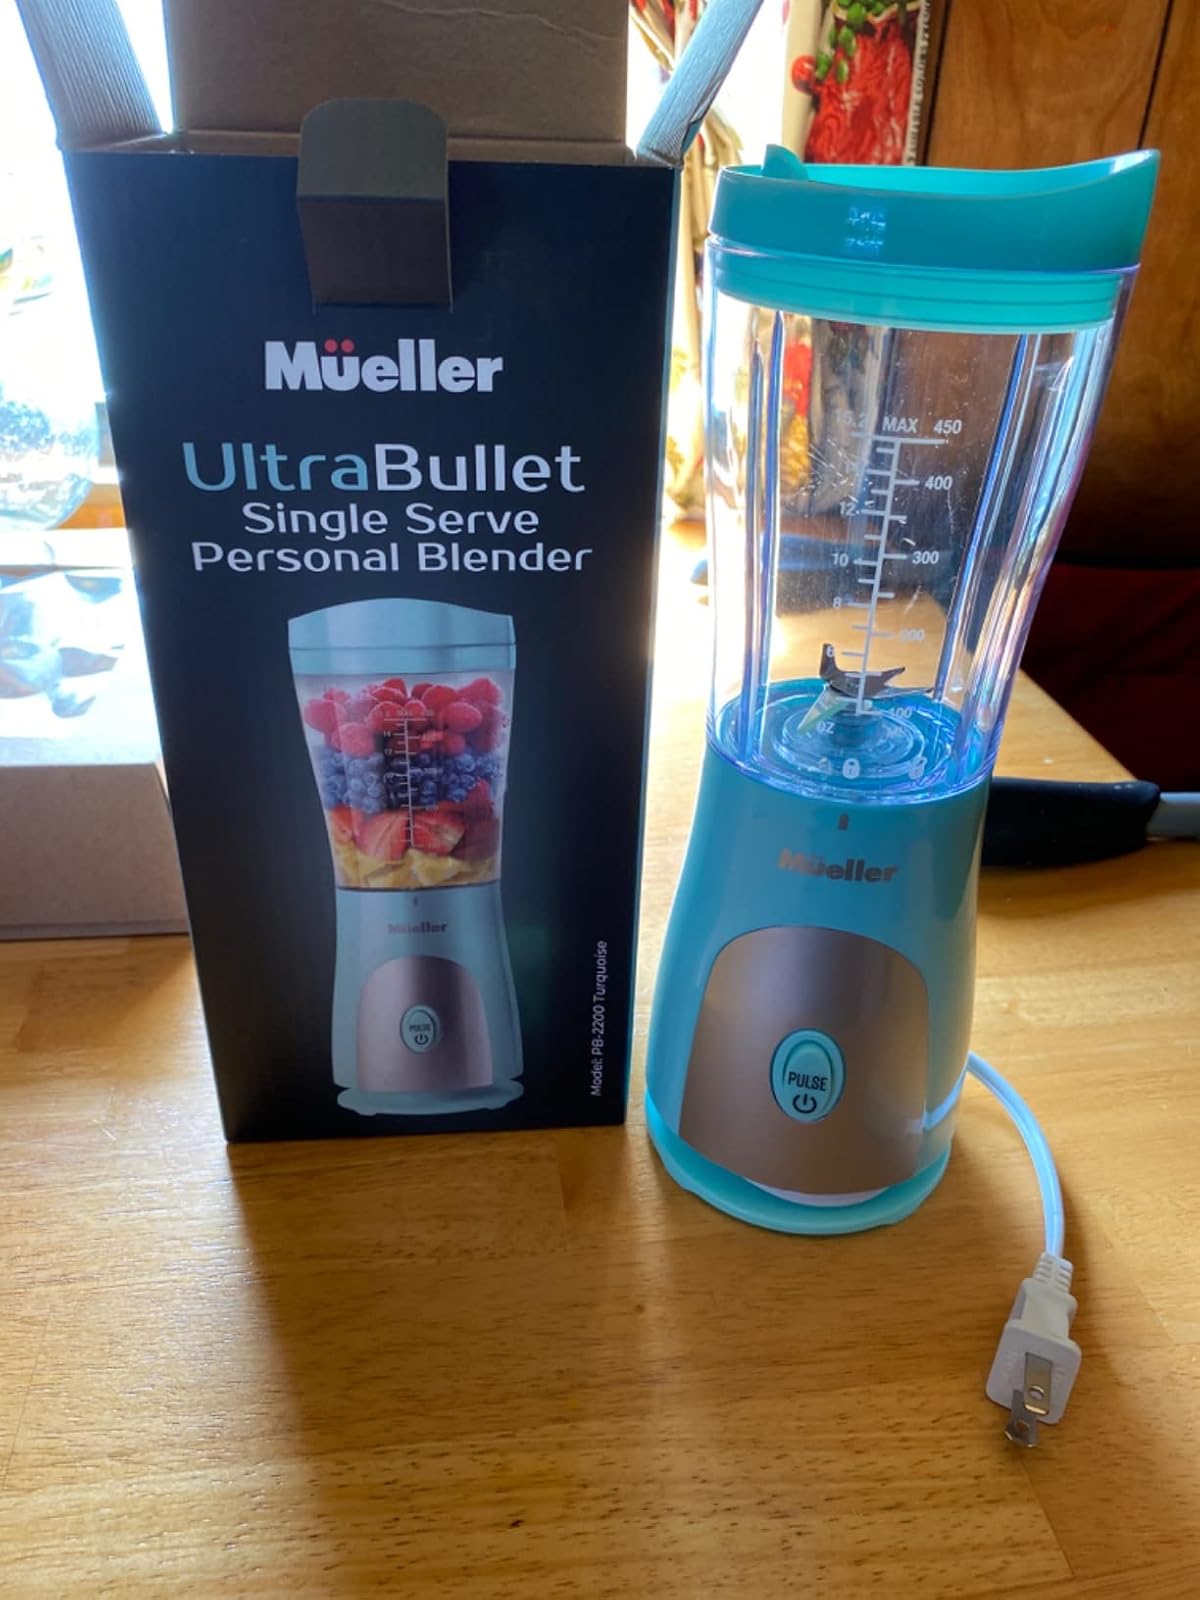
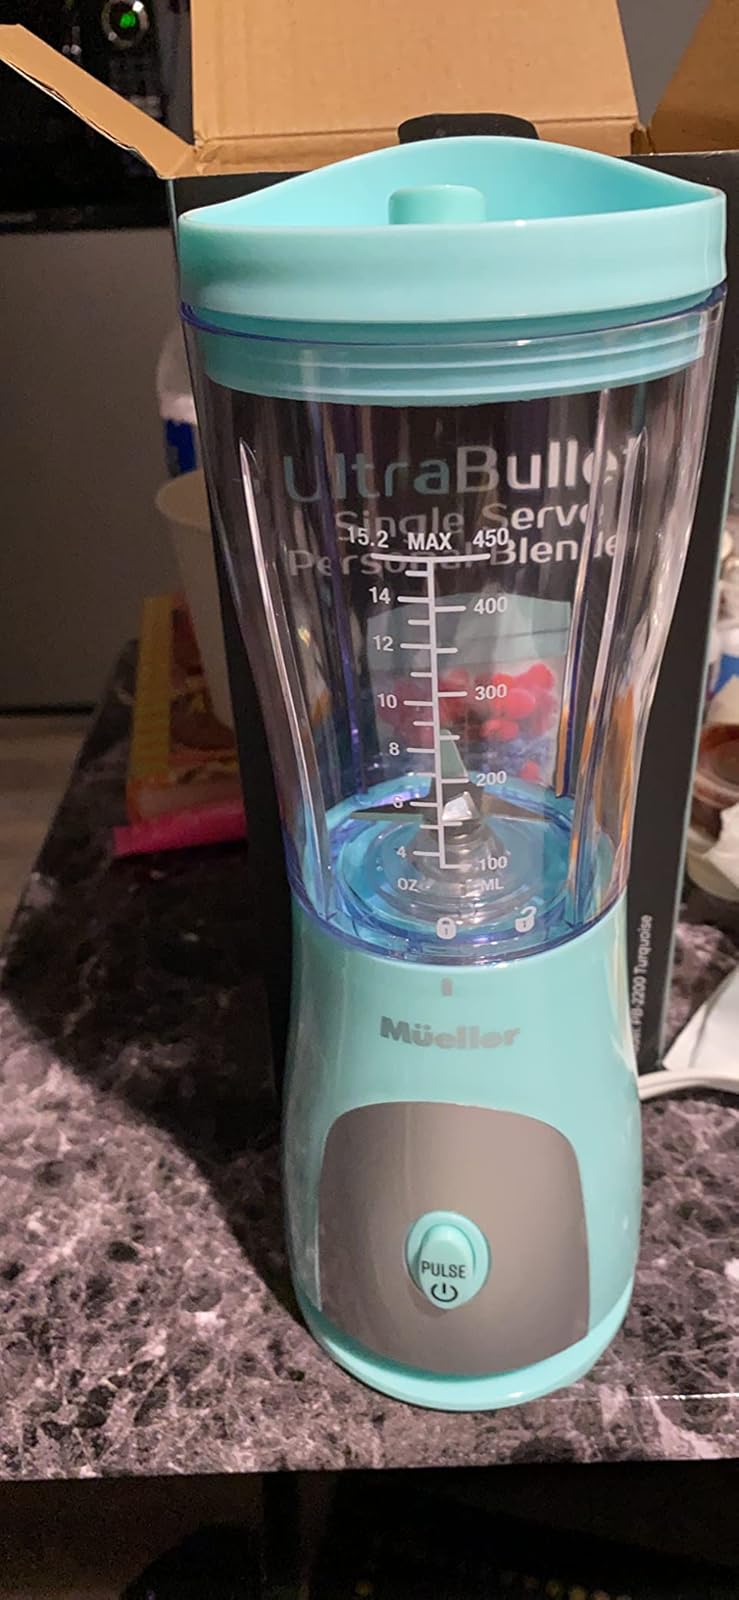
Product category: items_blender
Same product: yes